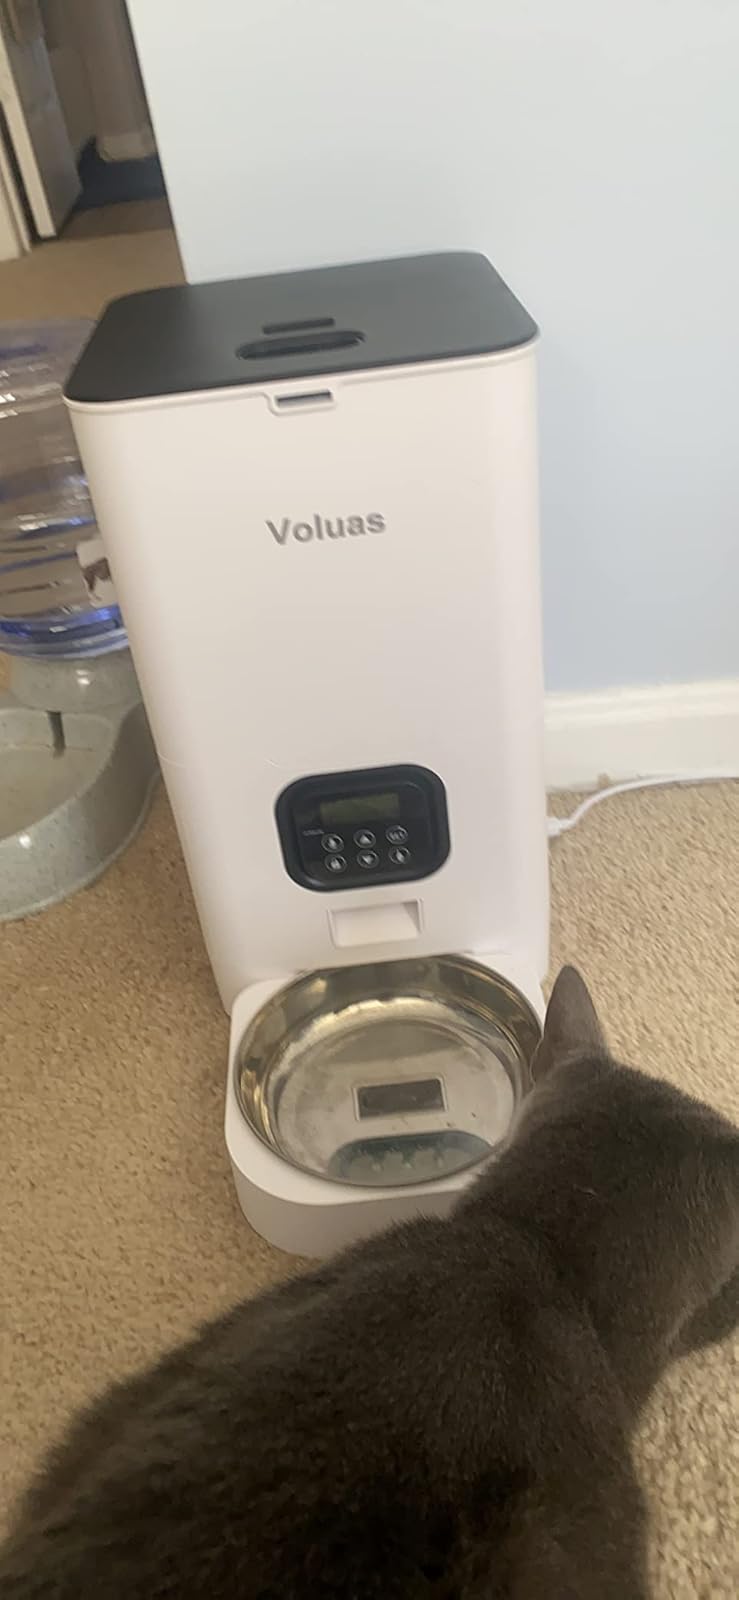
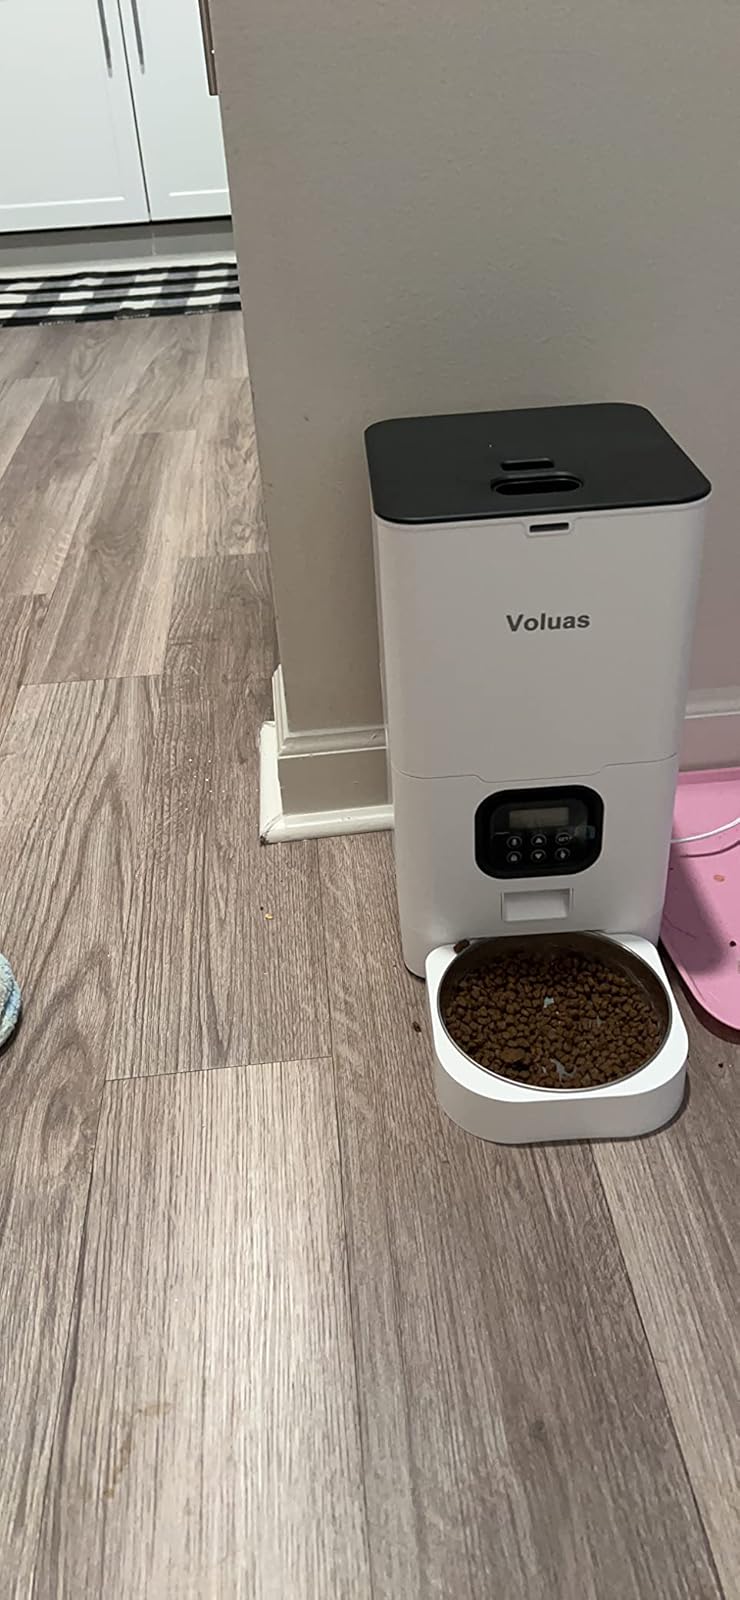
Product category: items_feeder
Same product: yes